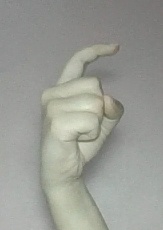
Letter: ra